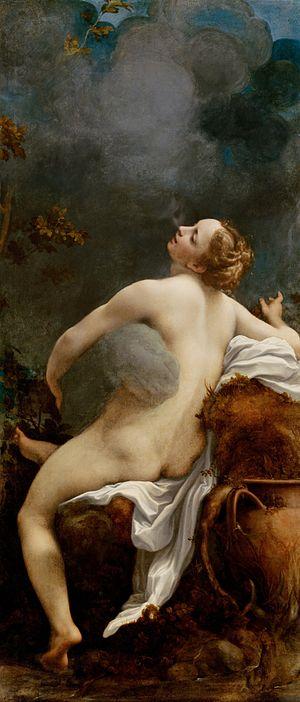
Zeus montré comme nuage puisqu'il est le dieu grec du ciel fait l'amour avec une femme mortelle appelée Io Italiano: Zeus indicato come nube poiché è il dio greco del cielo fa l'amore con una donna mortale chiamata Io Português: Zeus mostrado como uma nuvem desde que é o deus grego do céu faz o amor com uma mulher mortal nomeada Io Ελληνικά: Ο Ζεύς, που παρουσιάζεται ως σύννεφο δεδομένου ότι είναι ο Θεός του ουρανού, ενώνεται ερωτικά με μια θνητή, την Ιώ 中文: 朱庇特和伊俄
Zeus est le dieu suprême dans la mythologie grecque. Fils du titan Cronos et de la titanide Rhéa, marié à sa sœur Héra, il a engendré, avec cette déesse et avec d'autres, plusieurs dieux et déesses, et, avec des mortelles, de nombreux héros, comme l'a expliqué la théogonie d'Hésiode.
Dans la mythologie grecque, Io est la fille du dieu fleuve Inachos, roi d'Argos, et de Mélia. Elle a une sœur, Mycène, et un fils, Épaphos, par lequel elle est l'ancêtre des Danaïdes.
Les nombreuses amours de Jupiter constituent un thème récurrent dans l'art, tant antique que moderne. Cet article tentera d'évoquer les différents types de représentations qui y sont liés. Les noms utilisés sont les noms romains, étant donné que ce sont ceux qui sont les plus couramment utilisés dans les titres des œuvres. Les équivalents grecs pourront être trouvés dans les articles concernant les divinités elles-mêmes, ainsi qu'un certain nombre de renseignements sur les histoires les concernant mais ne se rattachant pas directement au thème des amours de Jupiter.
Antonio Allegri da Correggio, dit Il Correggio, en français Le Corrège, né à Correggio, aux alentours de 1489, et mort le 5 mars 1534 dans la même ville, est l’un des grands peintres de la Renaissance de l'école de Parme.